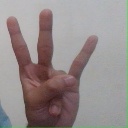
अक्षर: क्ष